Sticker

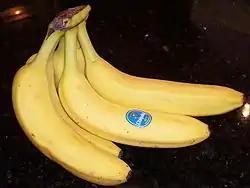
Brand name sticker used to label fruit

A sticker is a type of label: a piece of printed paper, plastic, vinyl, or other material with temporary or permanent pressure sensitive adhesive on one side. It can be used for decoration or for functional purposes, depending on the situation.